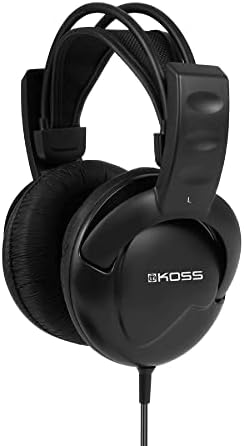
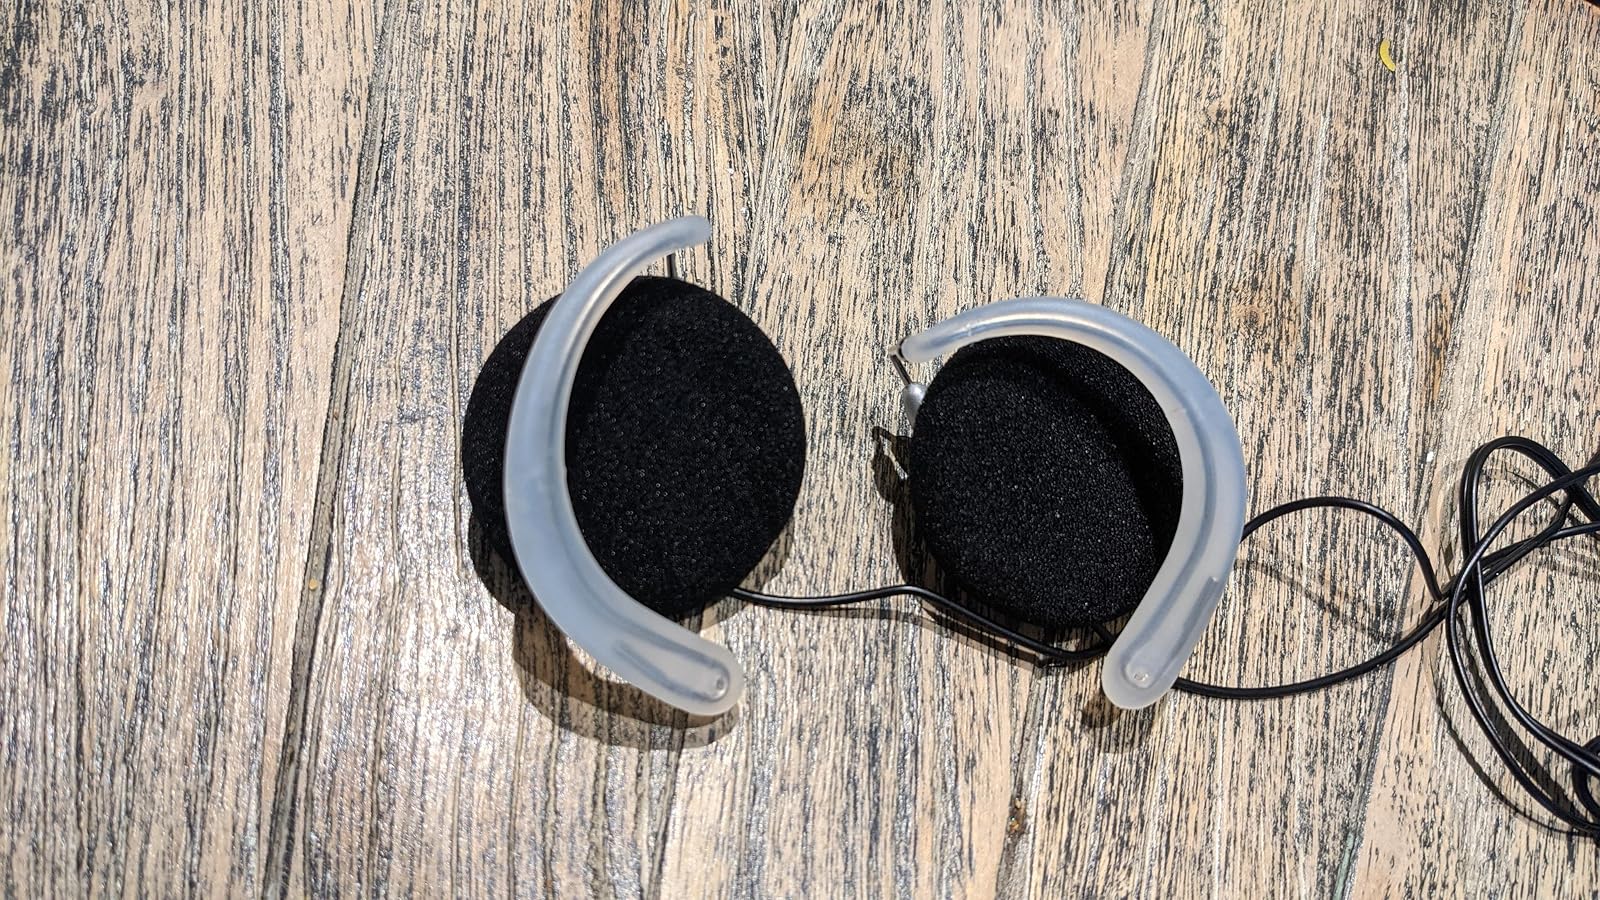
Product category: headphones
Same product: no